Ad Turres (Byzacena)

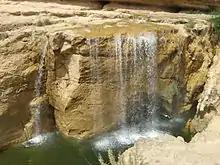
Tamarza

Turres in Byzacena was the site of an early bishopric in Roman times. The diocese ceased to function with the arrival of Islam in the 680sAD, but remains a titular see of the Roman Catholic Church in the province of Byzacena.